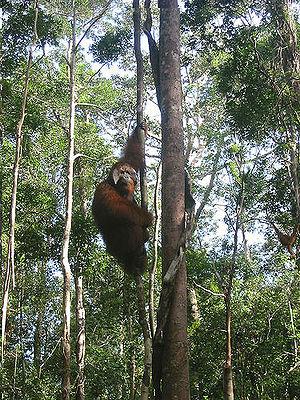
Le parc national de Tanjung Puting est un parc national indonésien situé dans la province de Kalimantan du Sud. Il couvre une superficie de 355 000 hectares. Le parc est également une réserve de biosphère reconnue par l'Unesco depuis 1977. Le parc est également un site Ramsar depuis 2013
Cet article recense les zones humides d'Indonésie concernées par la convention de Ramsar.